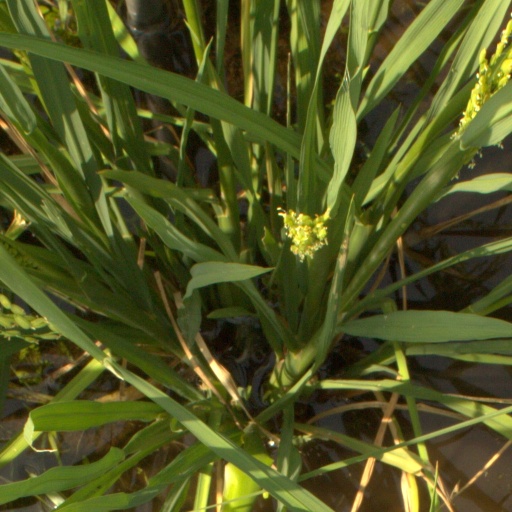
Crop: rice